Bernese Alps

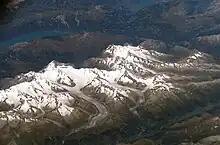
ISS image of the Bernese Alps showing the Wetterhorn (right), Eiger (centre), Jungfrau (left), Lake Brienz (background) and Aletsch glacier (foreground).

One of the most prominent Alpine ranges, the Bernese Alps extend from the gorge of Saint-Maurice, through which the Rhône finds its way to Lake Geneva, to the Grimsel Pass or, depending on the definition, to the river Reuss (thus including the Uri Alps). The principal ridge, a chain that runs from west (Dent de Morcles) to east (Sidelhorn), whose highest peak is the Finsteraarhorn, forms the watershed between the cantons of Bern and Valais. Except for the westernmost part, it is also the watershed between the Rhine (North Sea) and the Rhône (Mediterranean Sea). This chain is not centered inside the range but lies close (10 to 15 km) to the Rhône on the south. This makes a large difference between the south, where the lateral short valleys descend abruptly into the deep trench forming the valley of the Rhône and the north, where the Bernese Alps extends through a great part of the canton of Bern (Bernese Oberland), throwing out branches to the west into the adjoining cantons of Vaud and Fribourg. There the mountains progressively become lower and disappear into the hilly Swiss Plateau. The Bernese Alps have a large influence on the climate of Switzerland: while their north side is very exposed to weather, their south side is protected from it. As a consequence, agriculture consists essentially of dairy farming and cattle breeding on the northern foothills, while on the sunnier southern foothills (Rhone Valley) it also consists of vineyards.